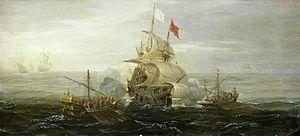
Le nom galiotte, galiote, a été utilisé pour désigner trois types de navires de haute mer différents, ainsi qu'un type de bateau fluvial.
Le terme « Barbaresque » correspond approximativement à l'aire côtière du Maghreb actuel. Le terme « Berbérie » quant à lui est apparu vers 1860.